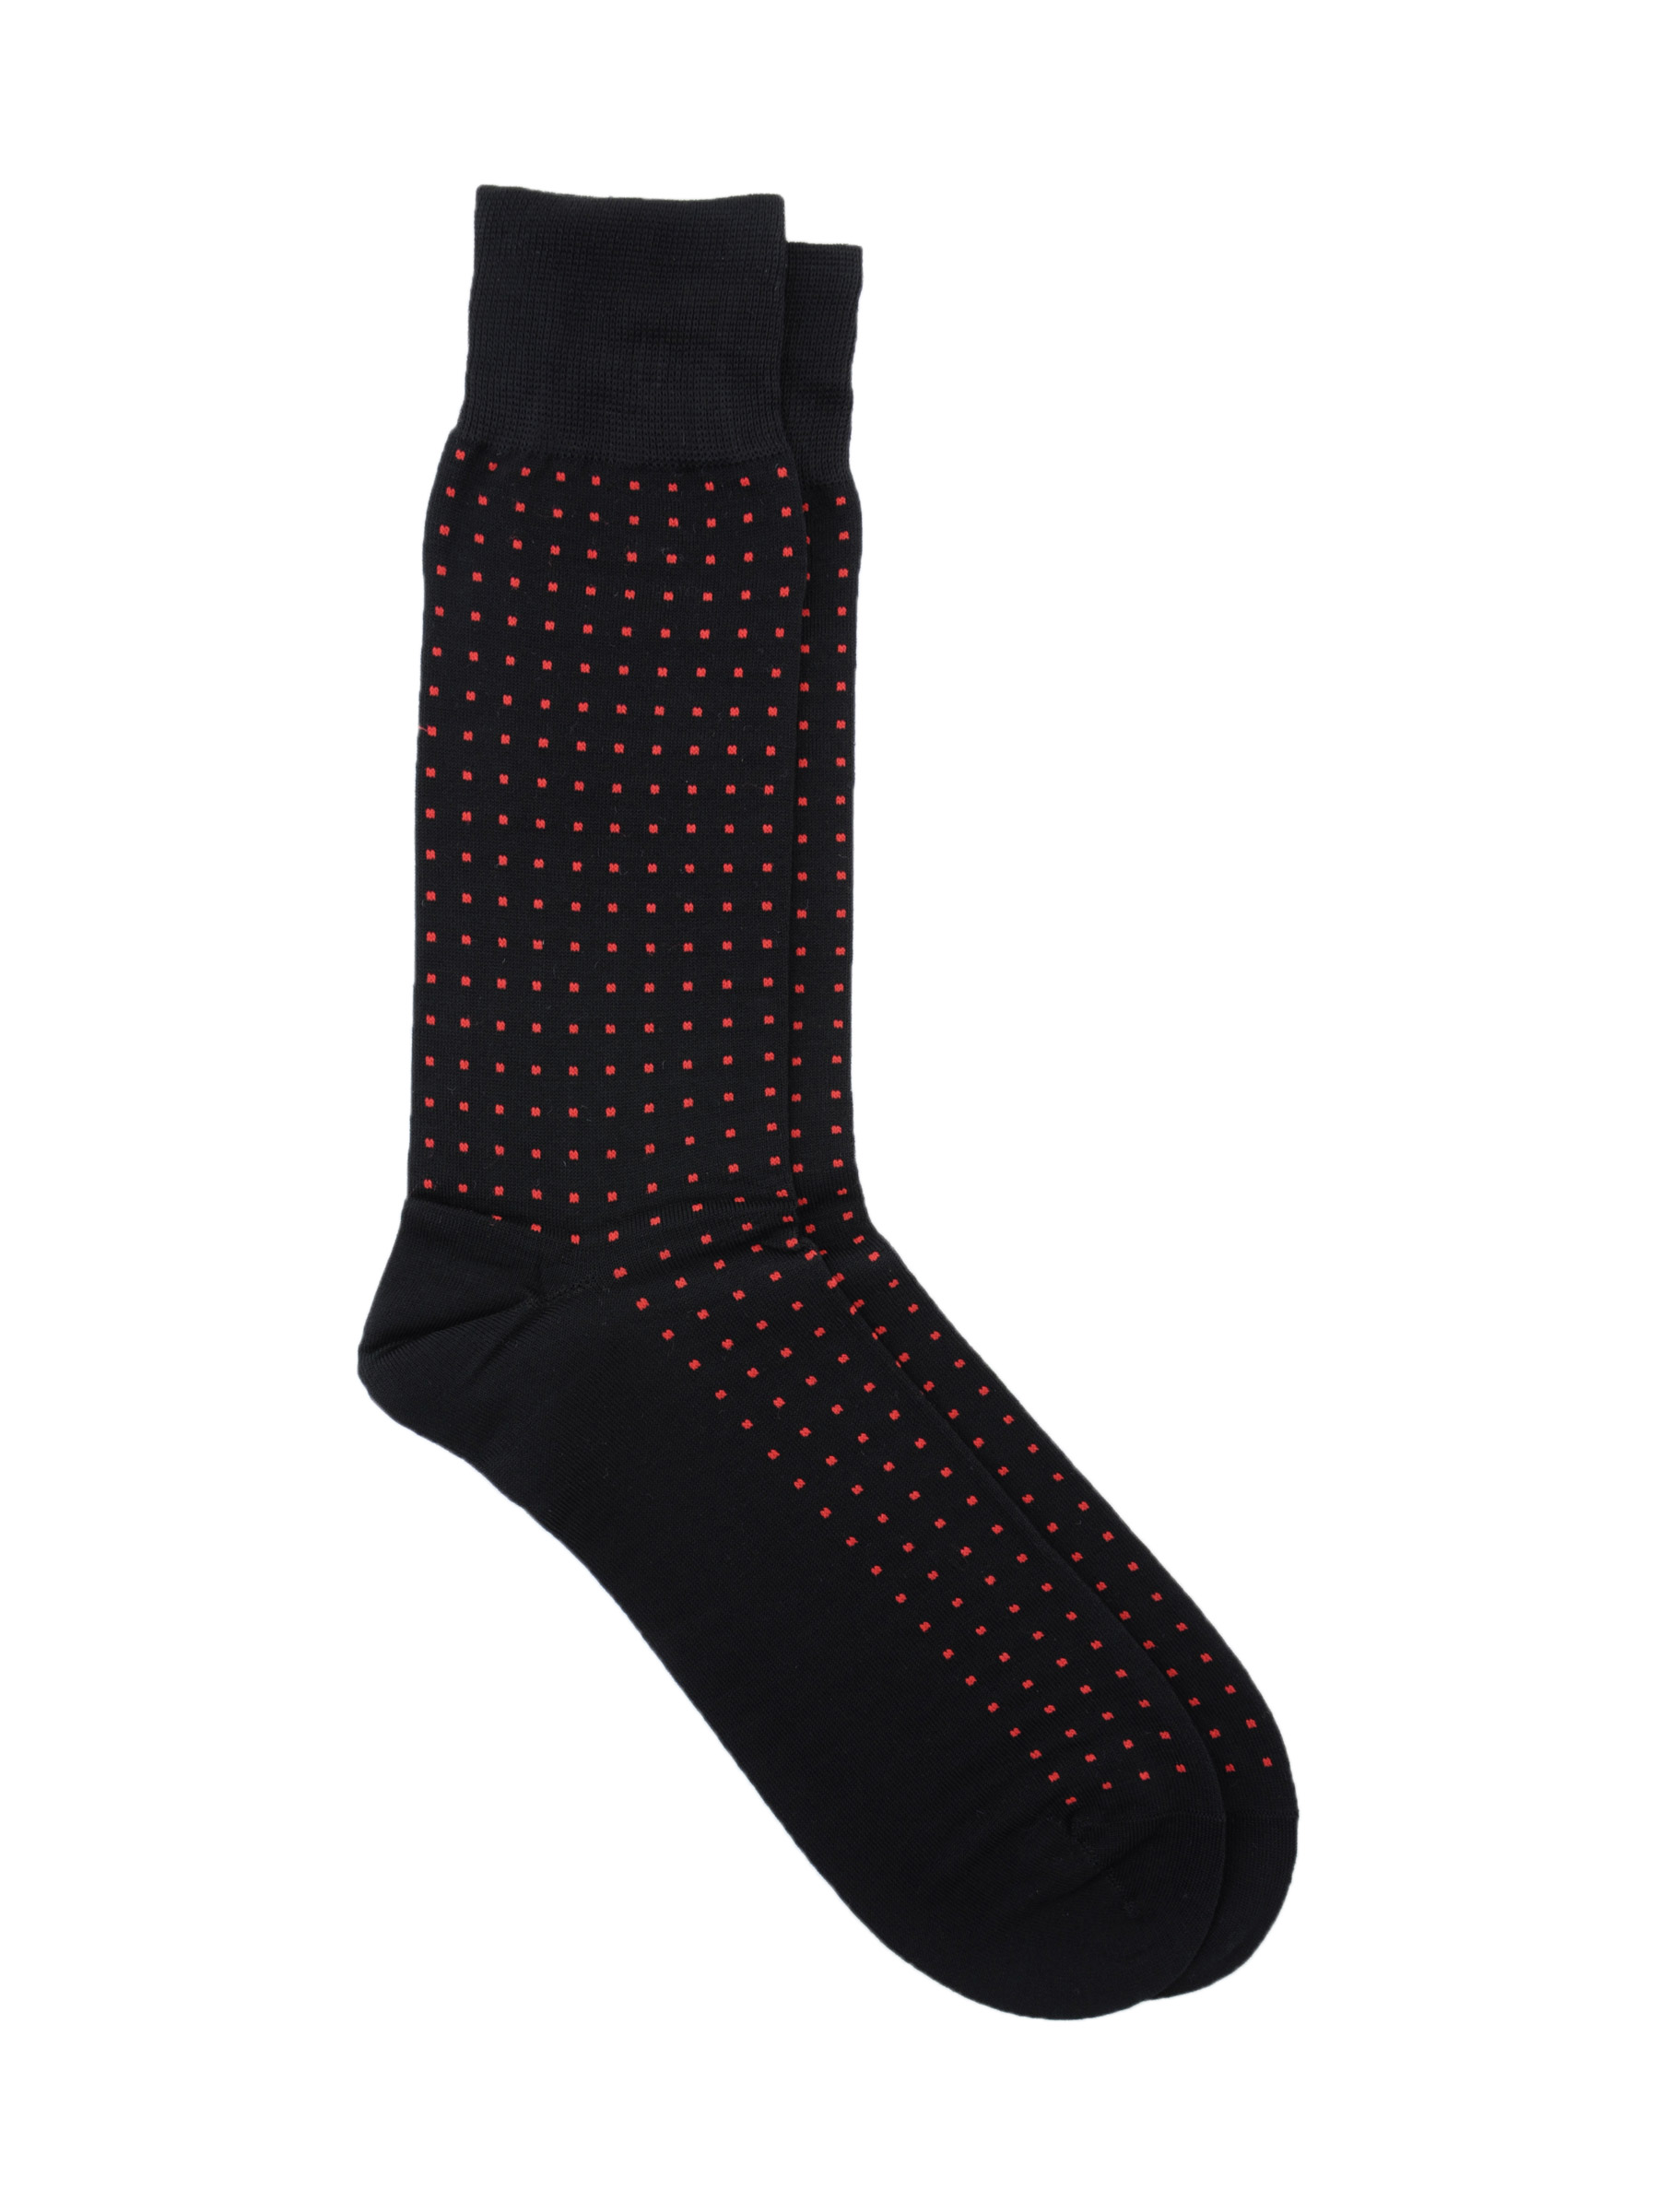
Reid & Taylor Men Brown Socks
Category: Accessories / Socks / Socks
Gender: Men
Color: Brown
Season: Summer 2016
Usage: Casual